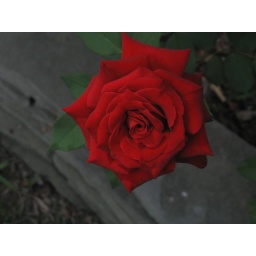
red rose in the dark